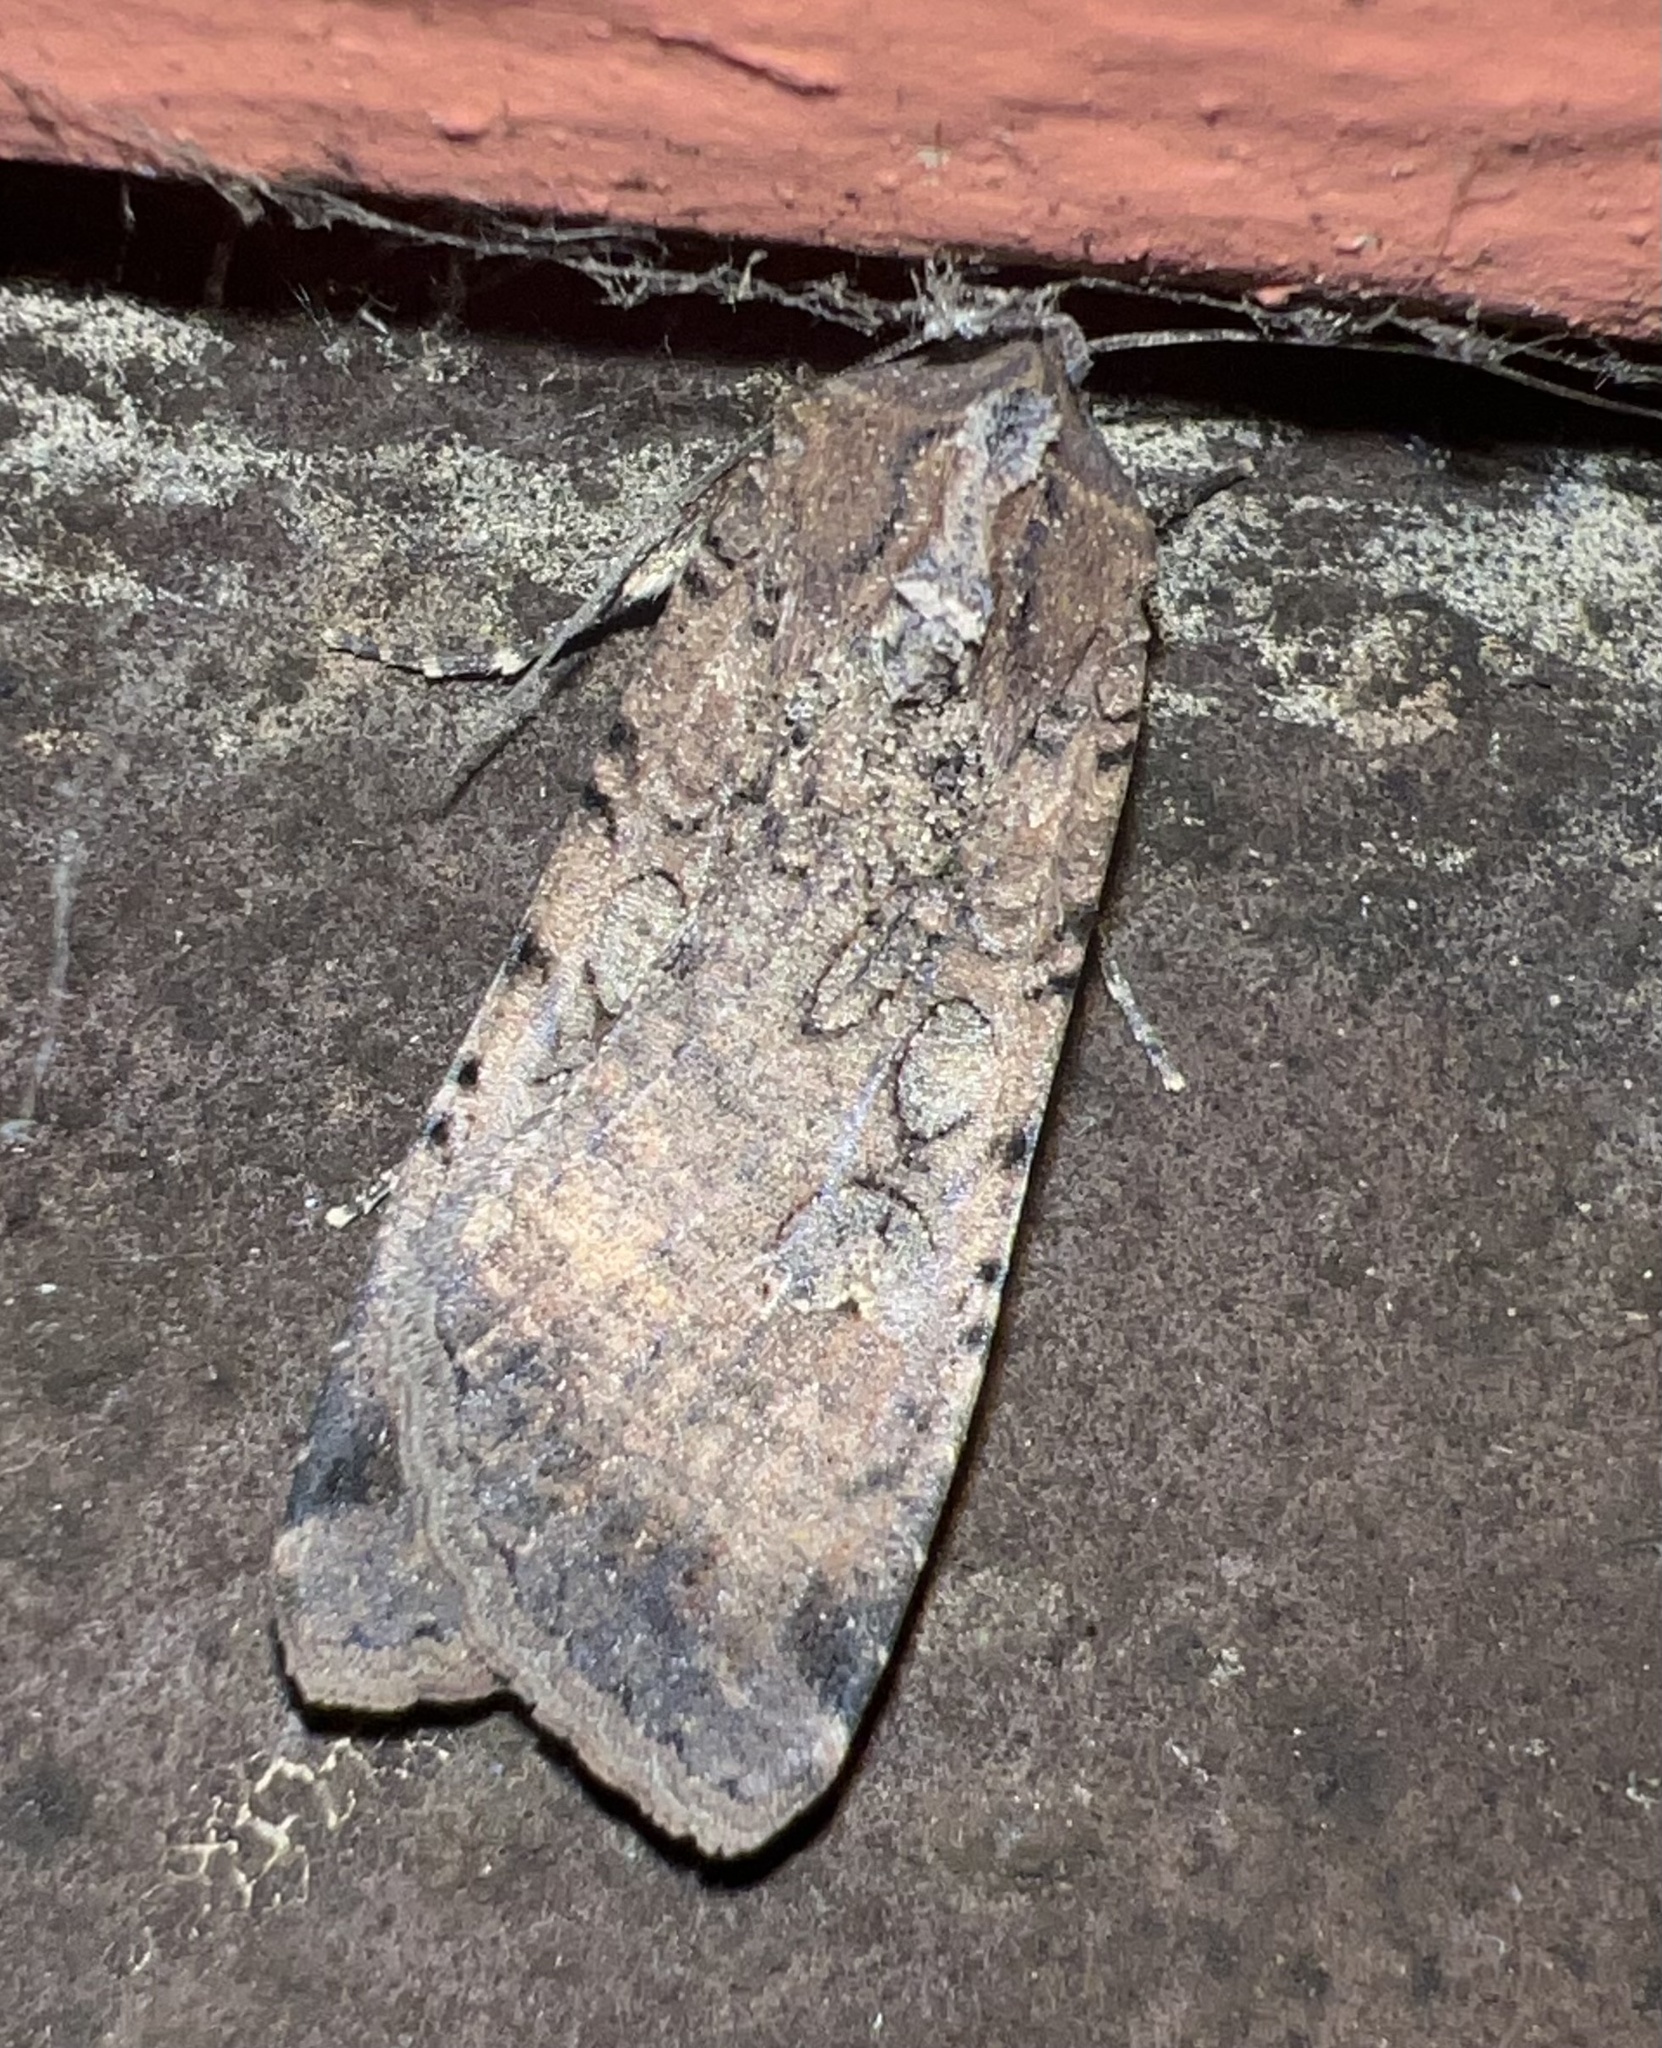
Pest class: cutworms